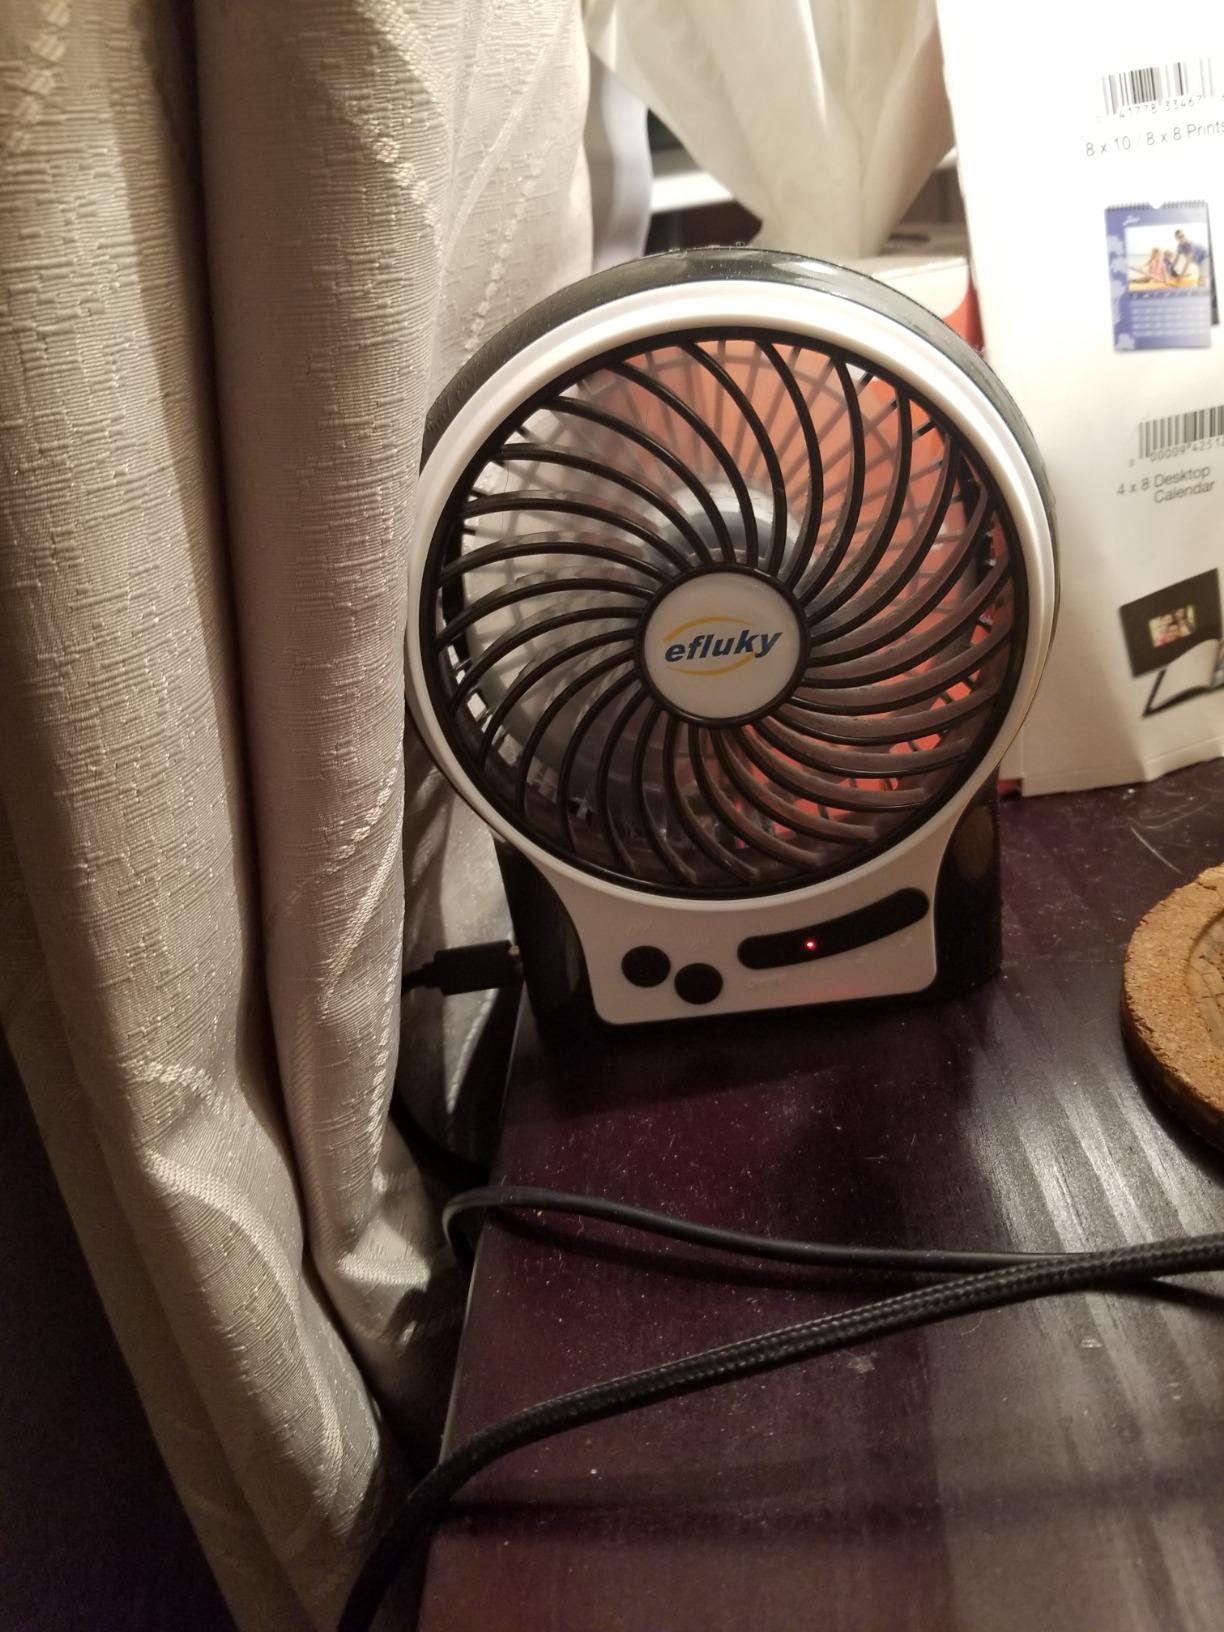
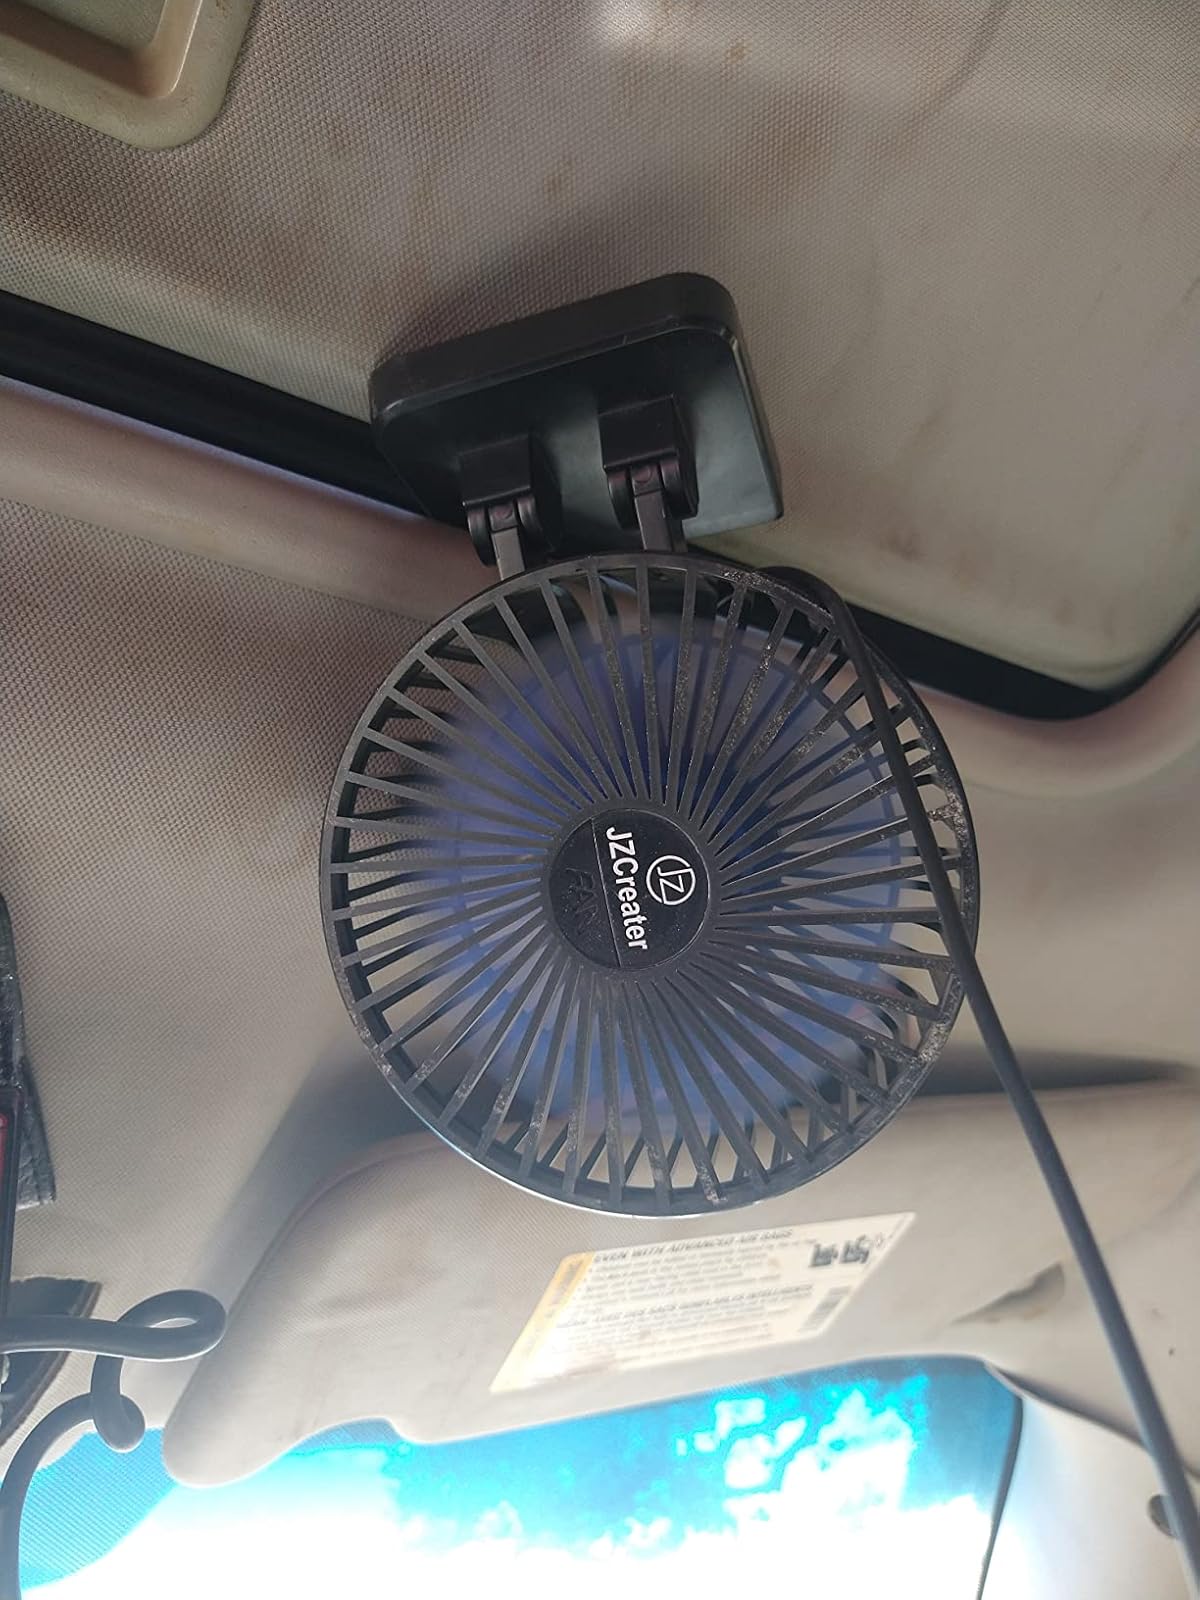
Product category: fan
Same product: no